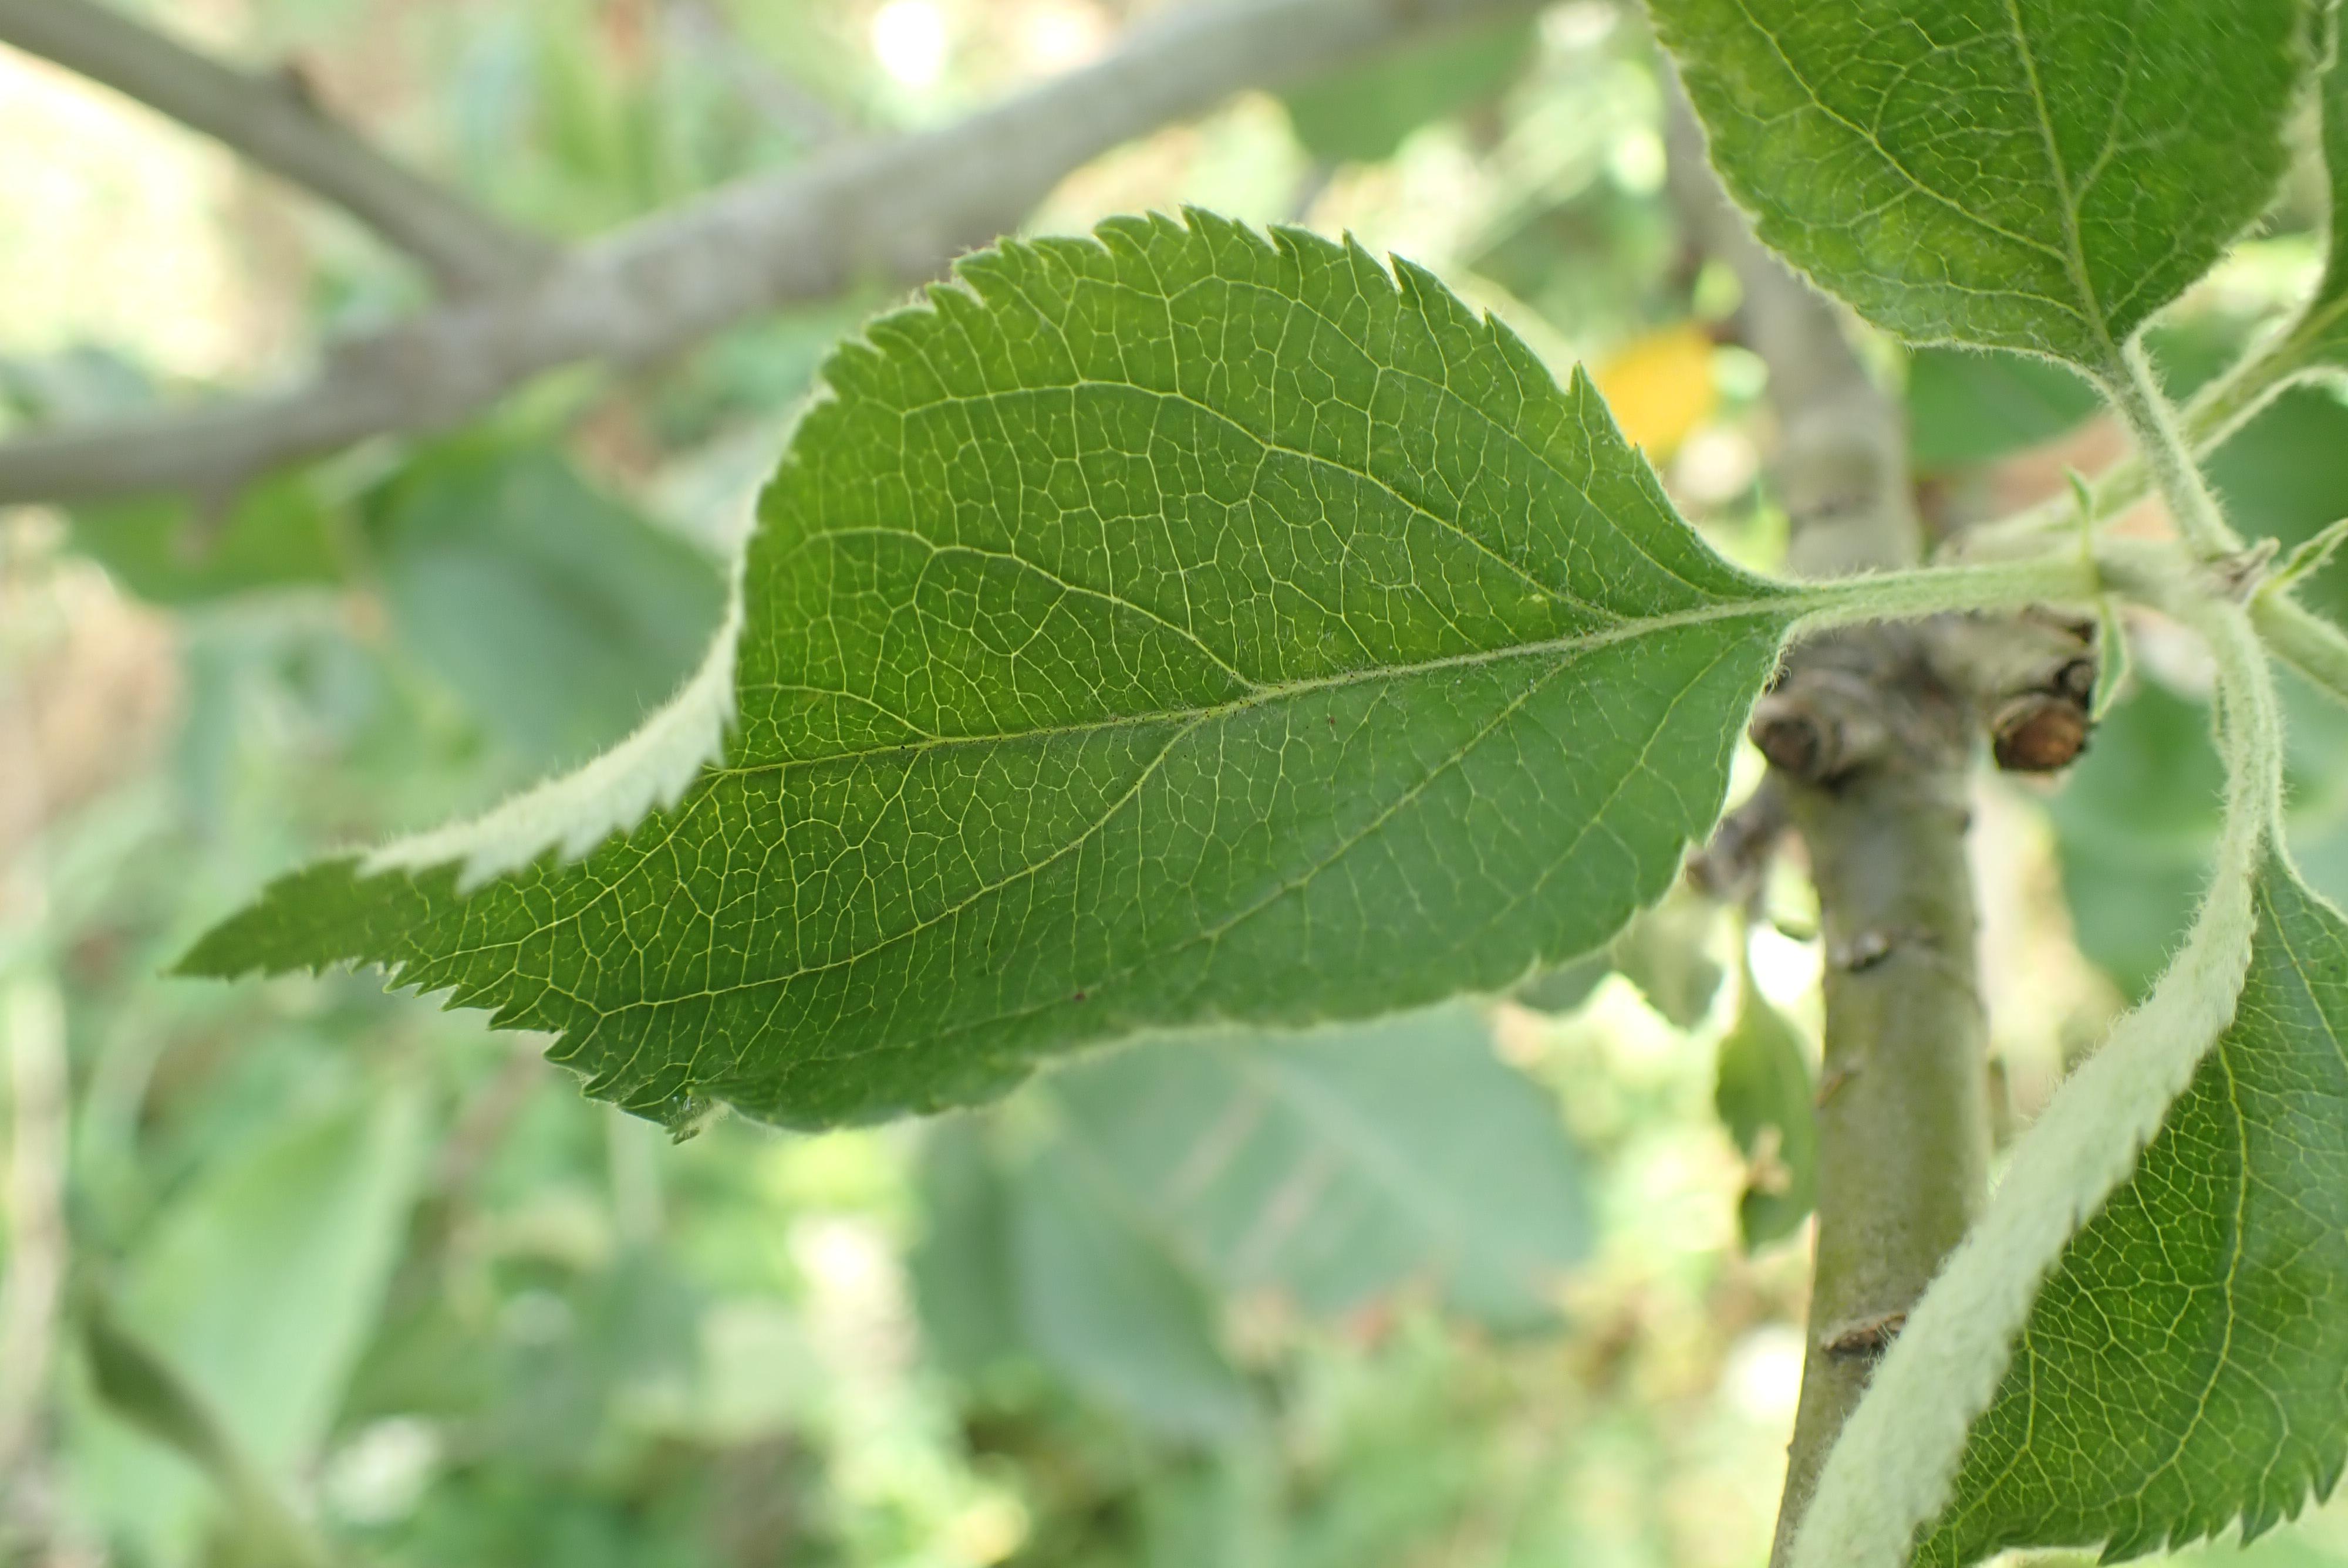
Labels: healthy